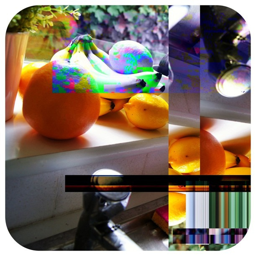
Oranges on white window sill above sink in obscure photo.
Some bananas and some oranges sit on a table.
A glitches photograph of a sink and fruit in a window sill.
A art shot of wildly colored fruit on a windowsill.
Oranges and lemons on a kitchen windowsill with multiple exposures